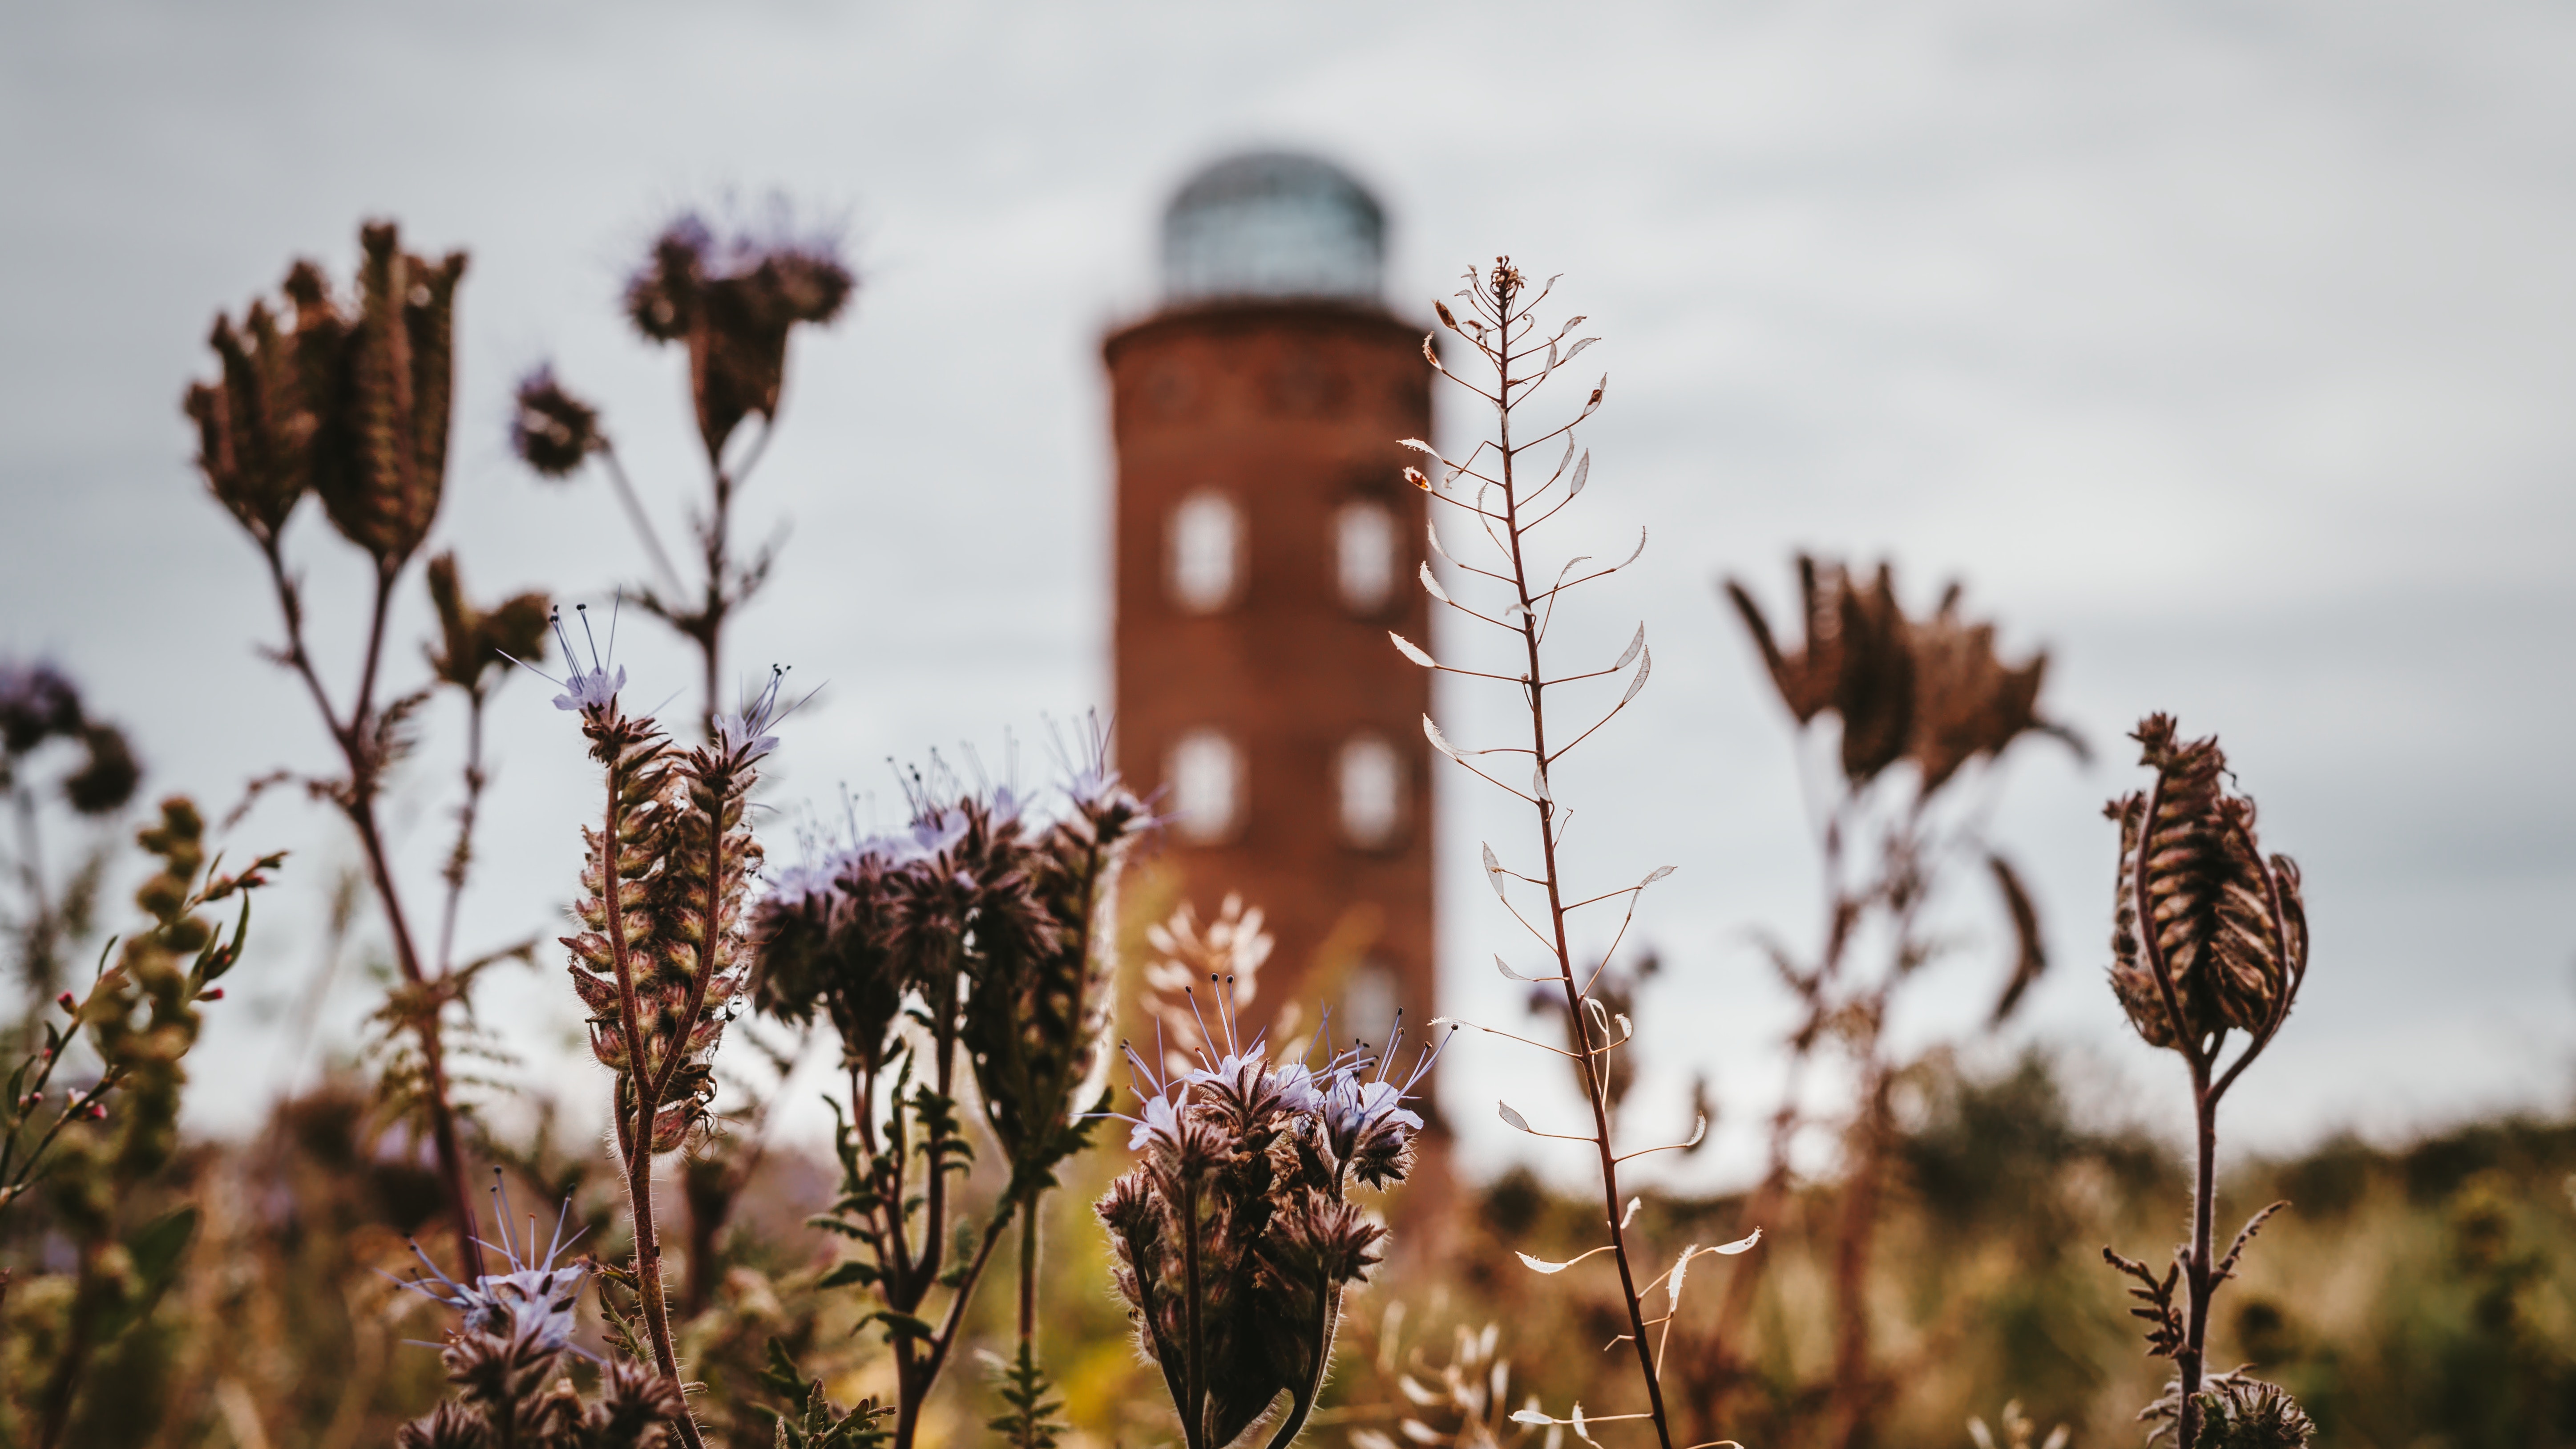
plant, sky, flower, flora, spring, prairie, grass family, grass, field